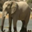
Label: elephant